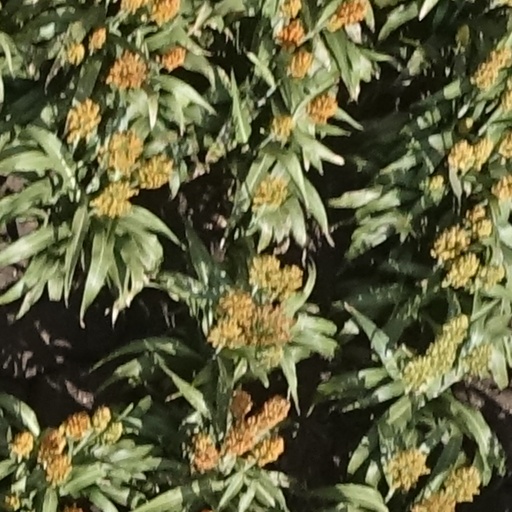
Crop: sorghum